Bob Dudley

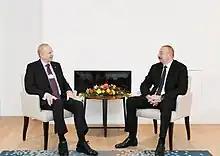
Dudley meeting with Azerbaijan's President Ilham Aliyev in 2019

On July 27, 2010, BP announced that Dudley would succeed Tony Hayward as their group chief executive on October 1, 2010. Dudley was also appointed to the board of directors.